Spring Hill, Florida

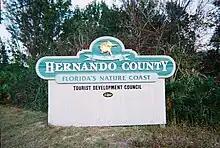
Tourism sign on US 19 just north of CR 578 (County Line Road)

There are several county roads in Spring Hill that serve as major thoroughfares for traffic traveling around and passing through Spring Hill. Below is a list of the county roads that pertain to Spring Hill: